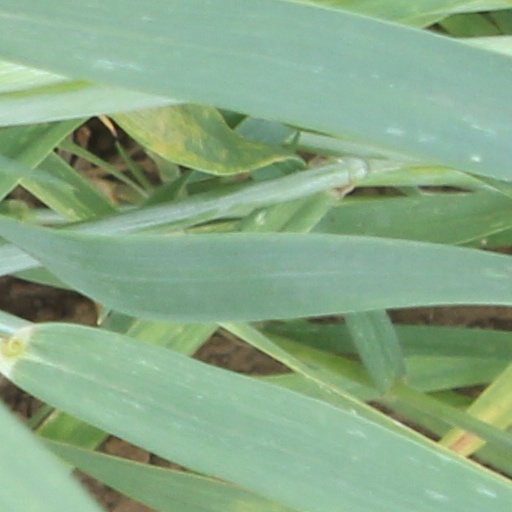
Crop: wheat